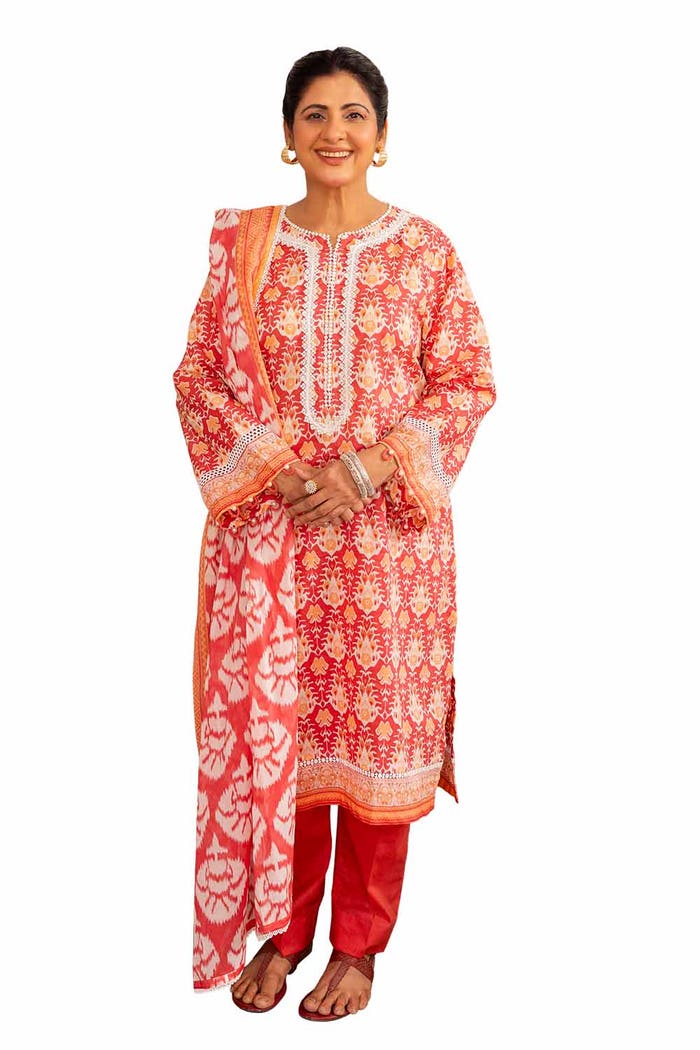
red kashmiri embroidered cotton suit